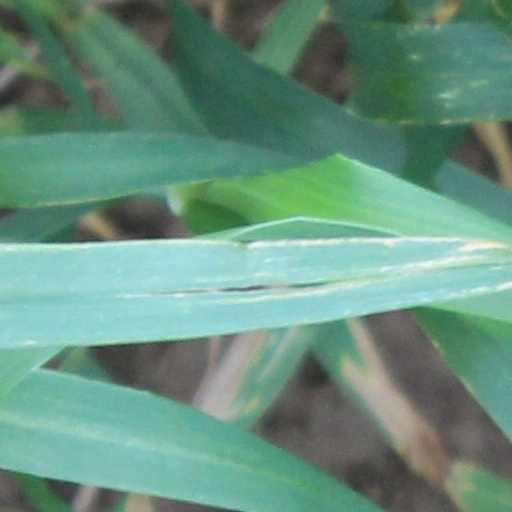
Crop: wheat